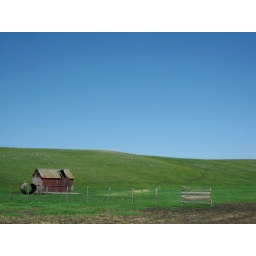
in the bull pasture